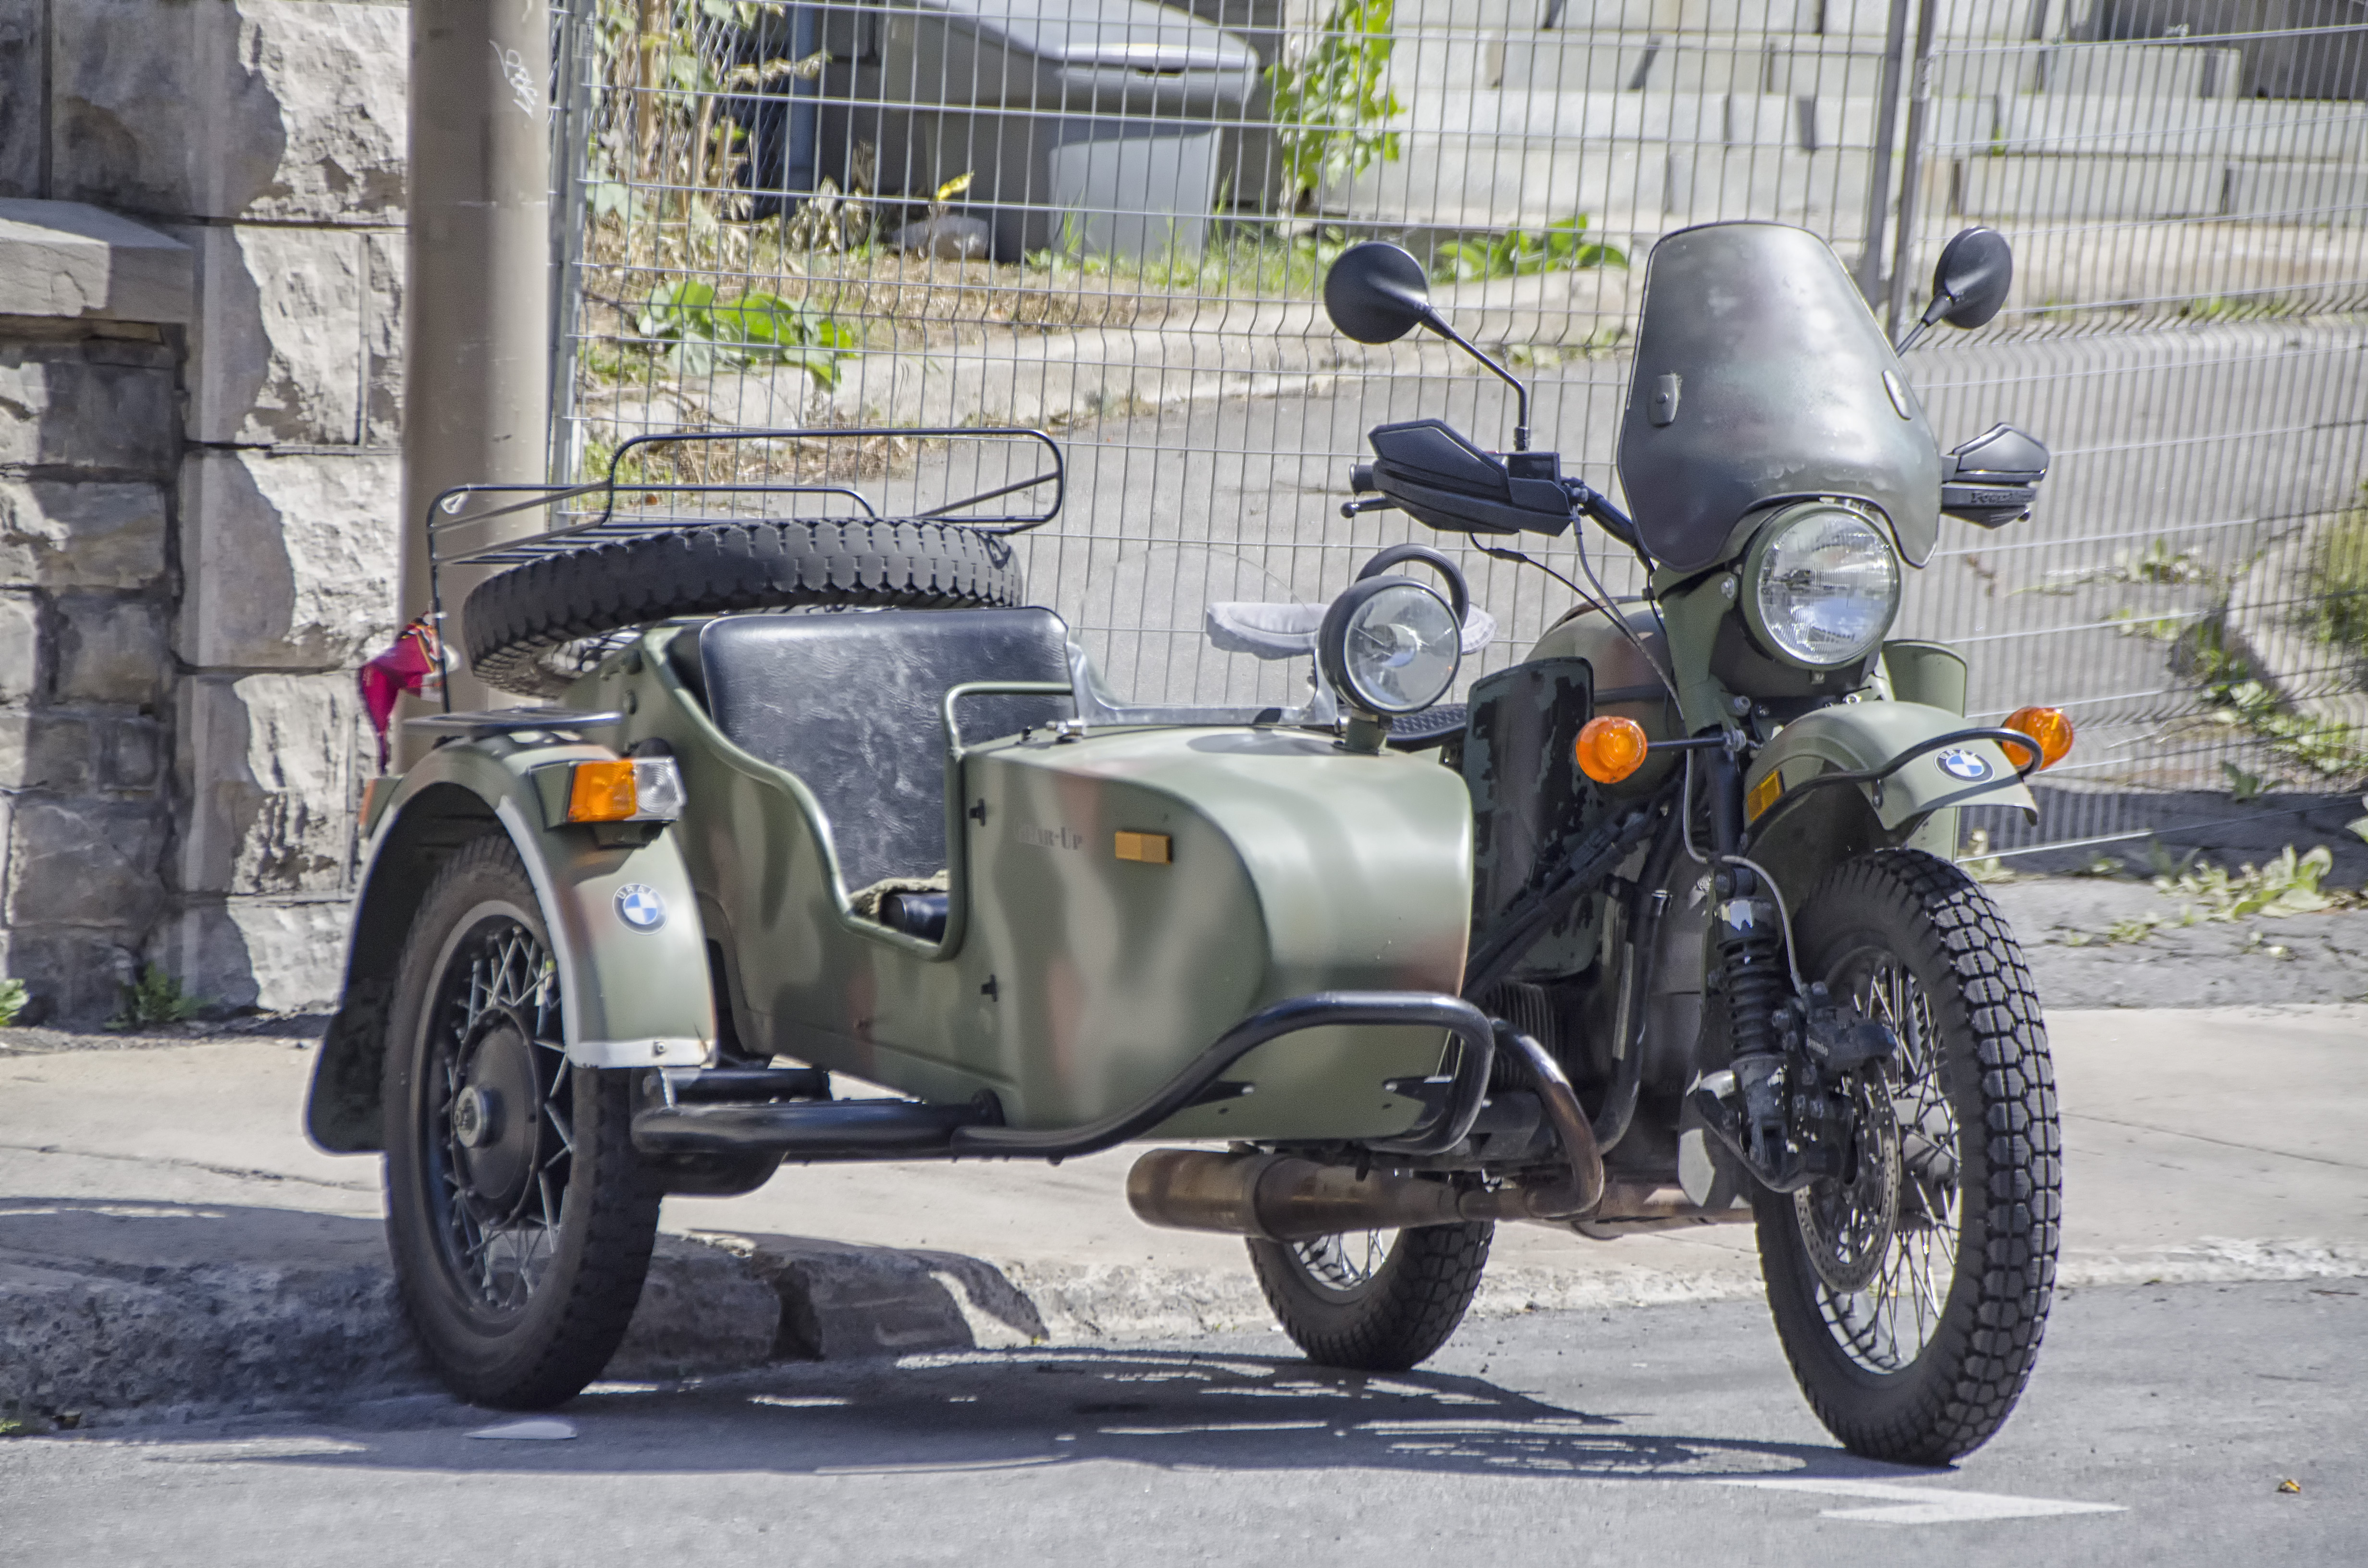
car, wheel, city, vehicle, motorcycle, de, of, canada, quebec, montreal, sidecar, ville, cruiser, motorcycling, land vehicle, automobile make